Charles Lafortune

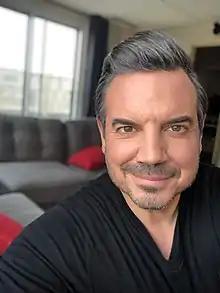
Charles Lafortune in 2015

Lafortune was born in Montreal, Quebec, and raised in Saint-Bruno-de-Montarville. He graduated from Conservatoire d'art dramatique de Montréal in 1993. He appeared in a number of Canadian television films and series in Quebec including "Watatatow" in 1990 with other notable series including "Diva", "Zone de Turbulence", "Catherine", "Rivière-des-Jérémie" and "Les Poupées russes".